Le Mesnil-sur-Bulles

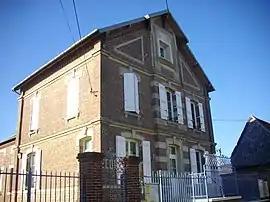
The town hall in Le Mesnil-sur-Bulles

Le Mesnil-sur-Bulles (literally "Le Mesnil on Bulles") is a commune in the Oise department in northern France.